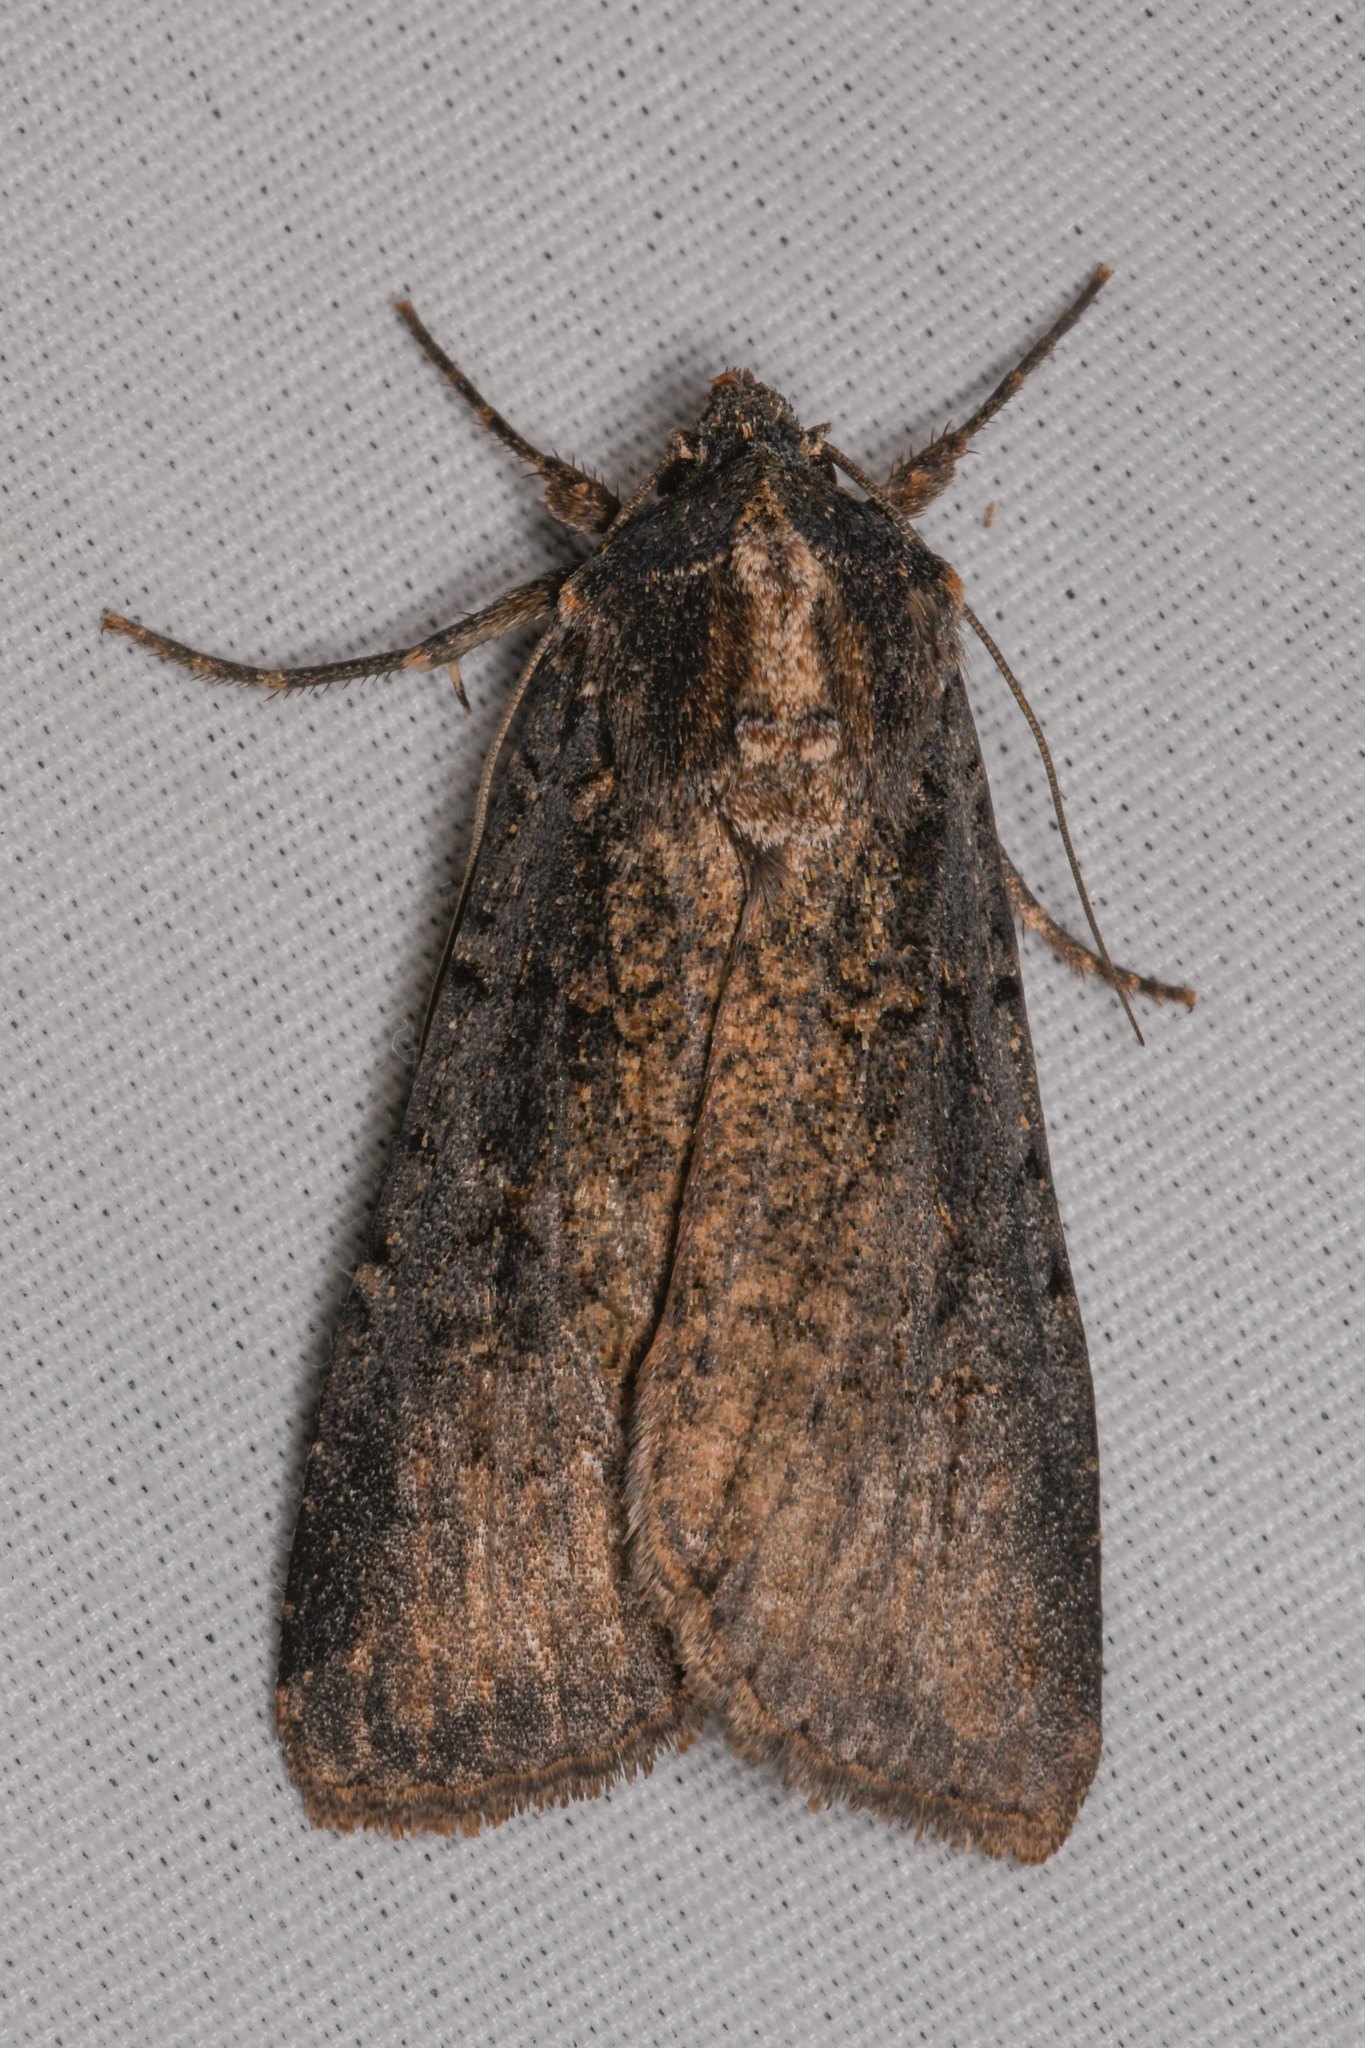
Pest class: cutworms